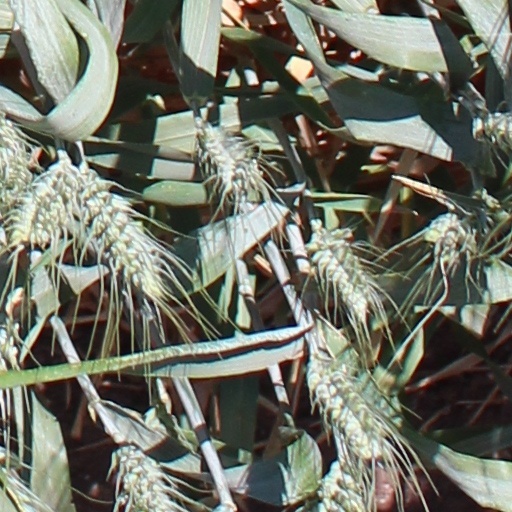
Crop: wheat